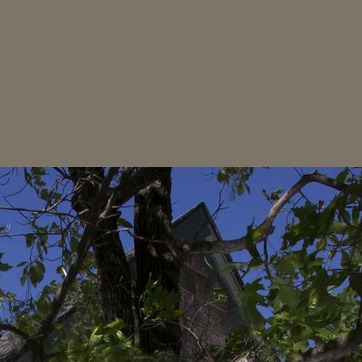
Material: sky